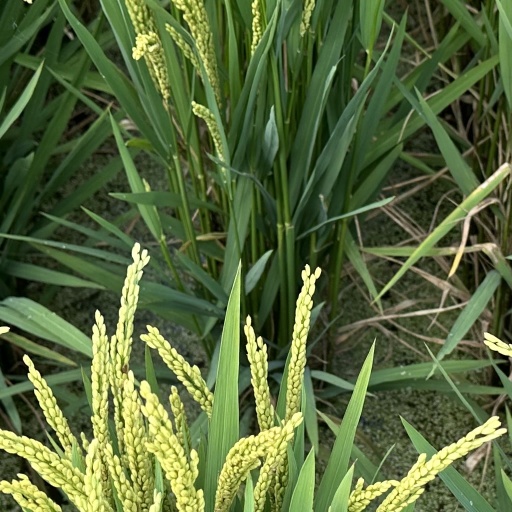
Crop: rice